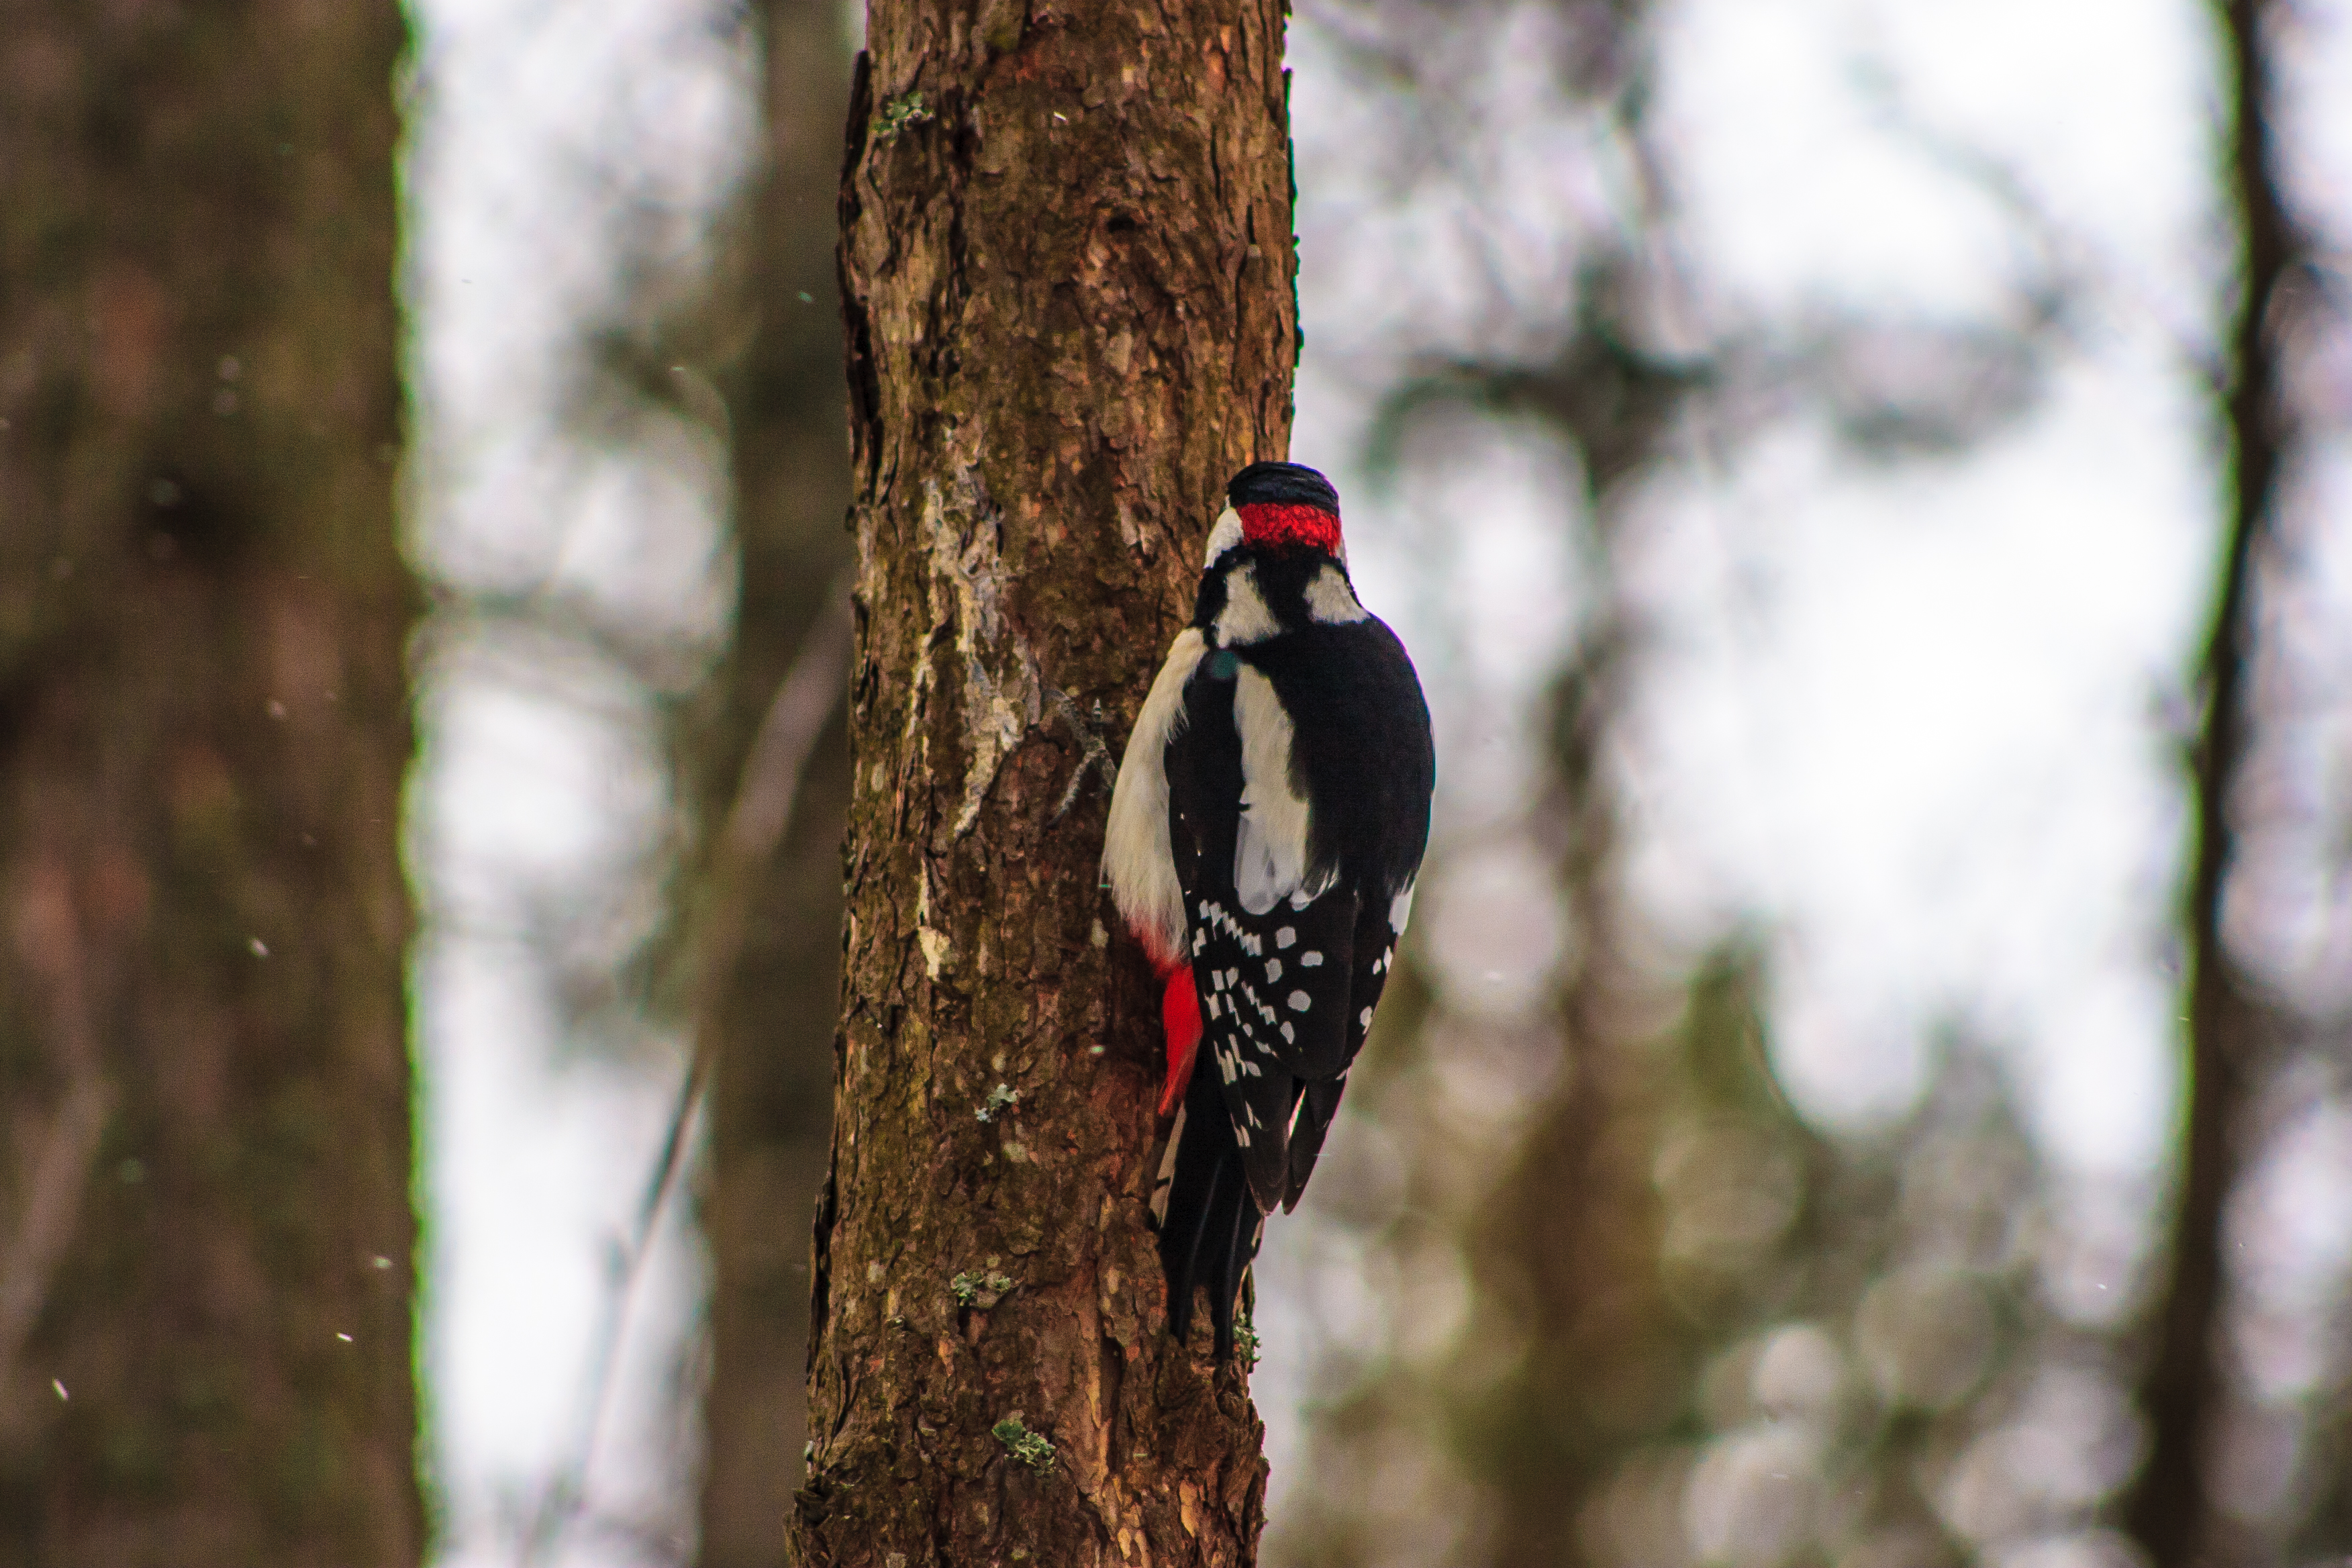
images, bird, plant, beak, tree, twig, organism, woodpecker, biome, trunk, piciformes, wood, feather, wildlife, forest, Leuconotopicus, perching bird, Northern hardwood forest